Rojak

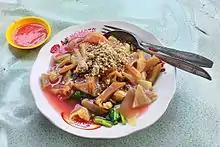
"Rujak Shanghai" served in the Glodok Chinatown area of Jakarta

This version of rujak was created by Indonesia's Chinese community in Kota Tua Jakarta. It contains seafood, boiled sliced octopus, jellyfish, and water spinach, and is served with thick red sweet and sour sauce, mixed with pineapple juice and toasted crushed peanuts. Chilli sauce and pickled jícama are often served as condiments.